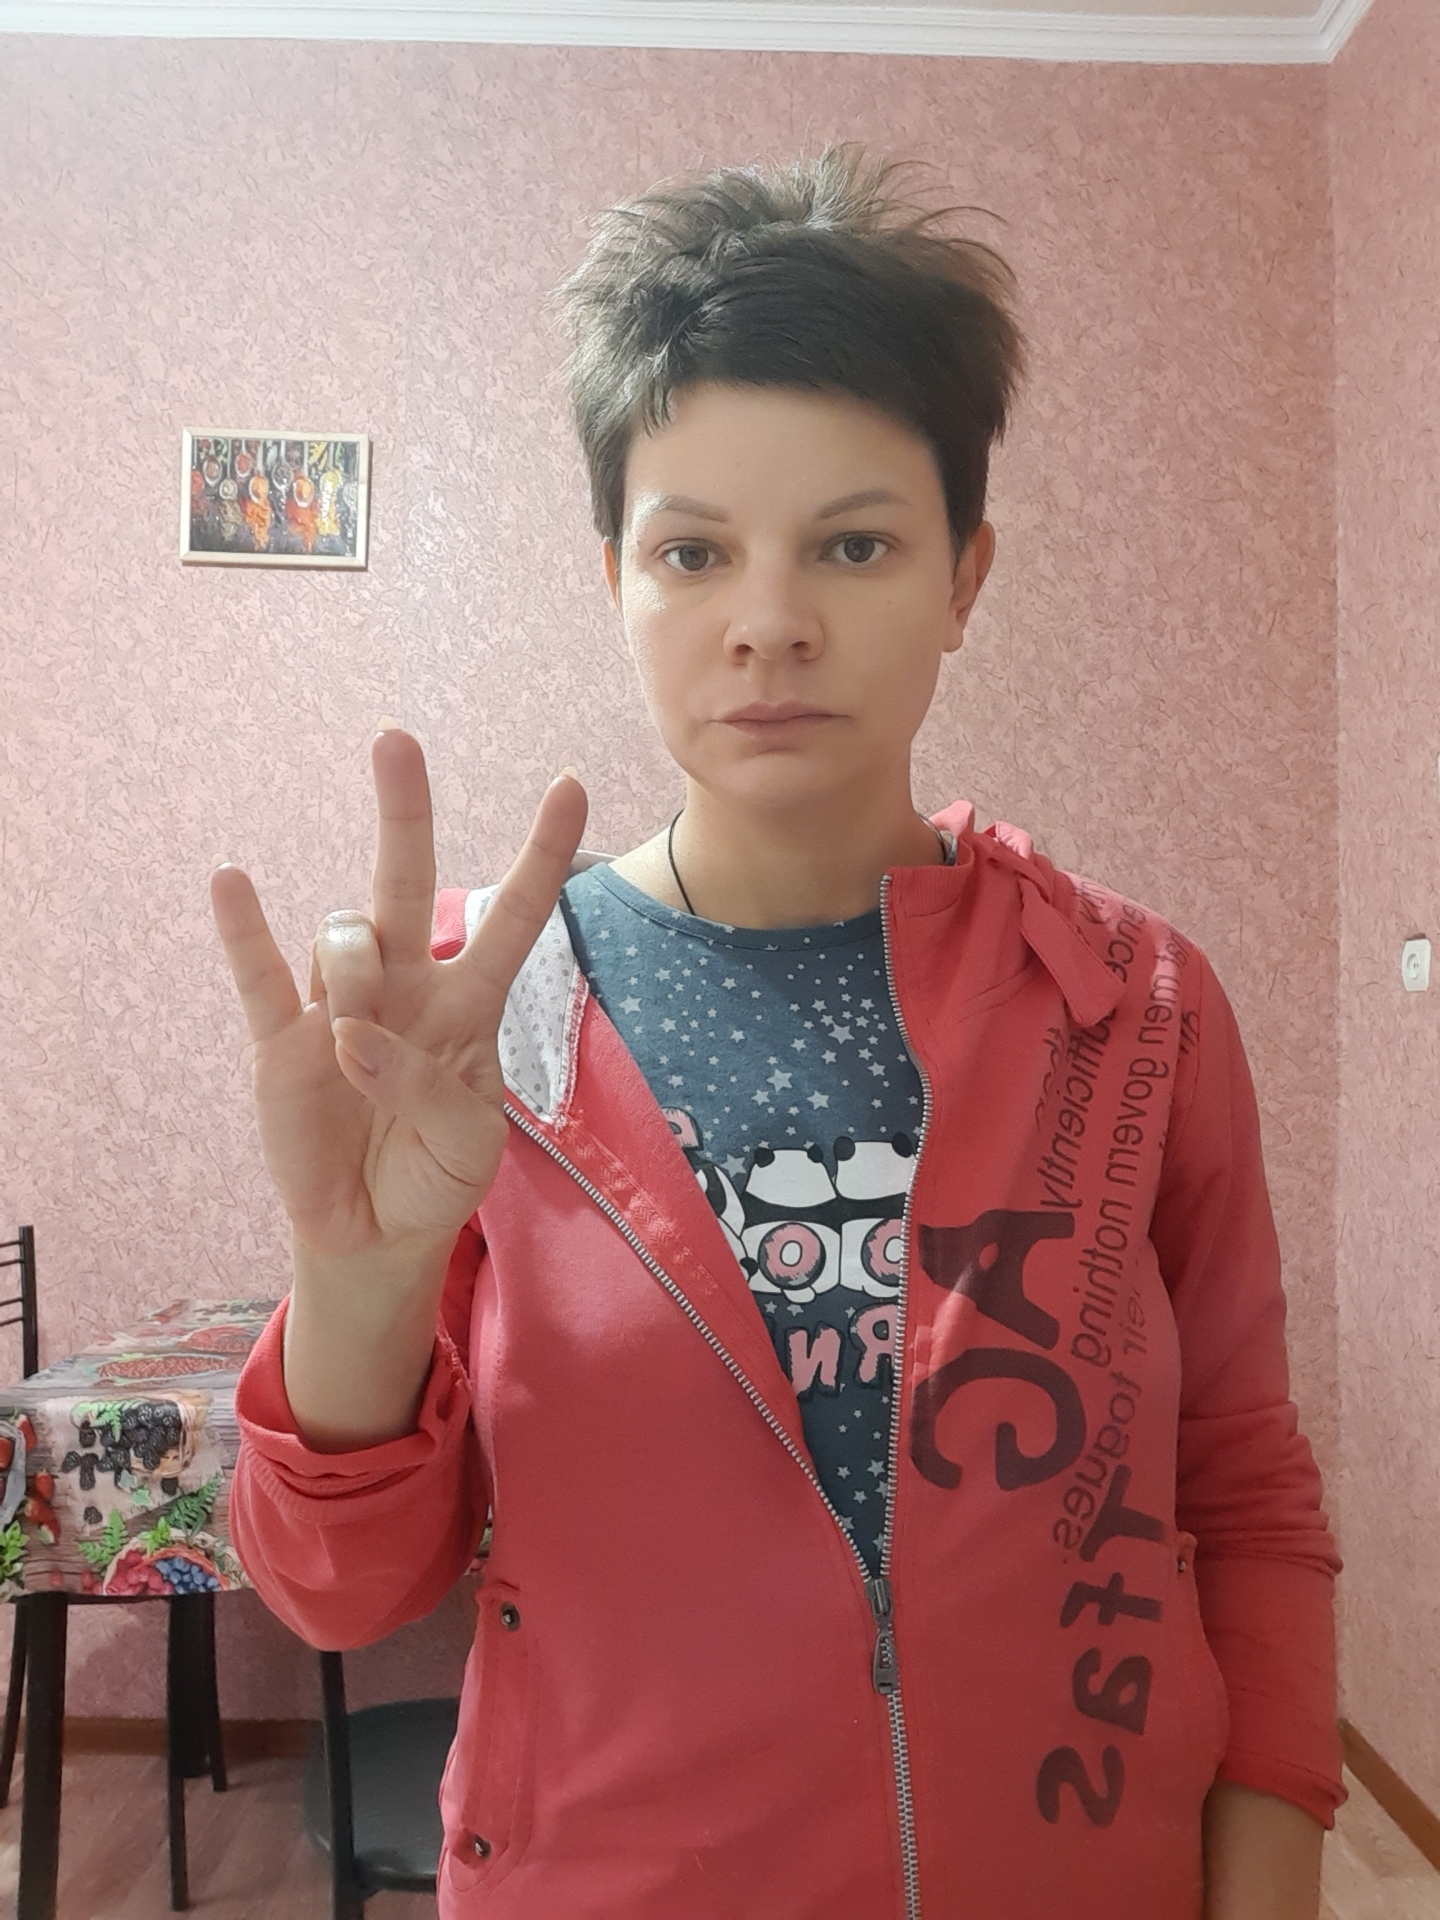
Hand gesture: three3